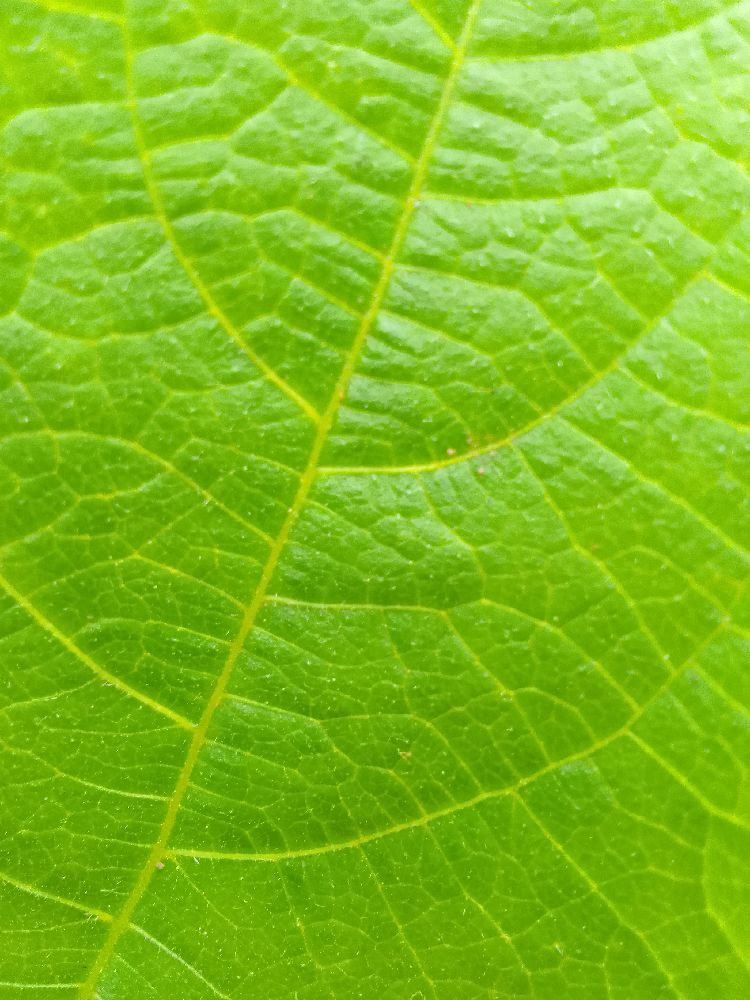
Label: healthy